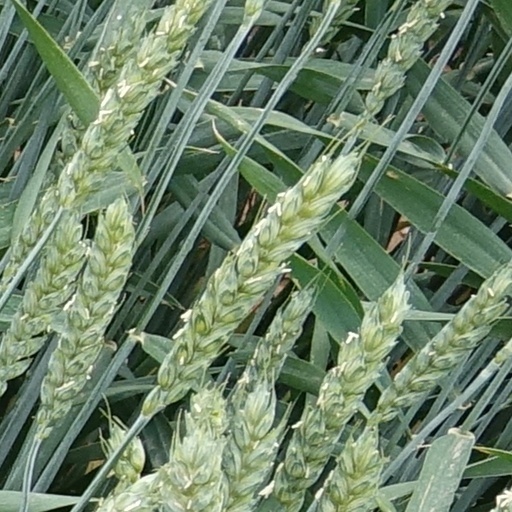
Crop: wheat